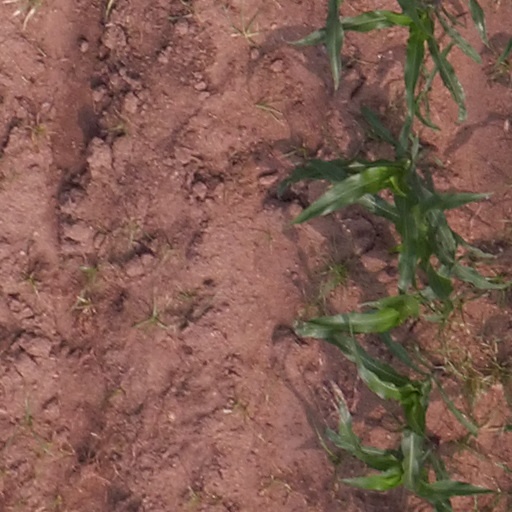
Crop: maize; corn